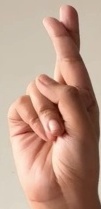
ASL sign: R